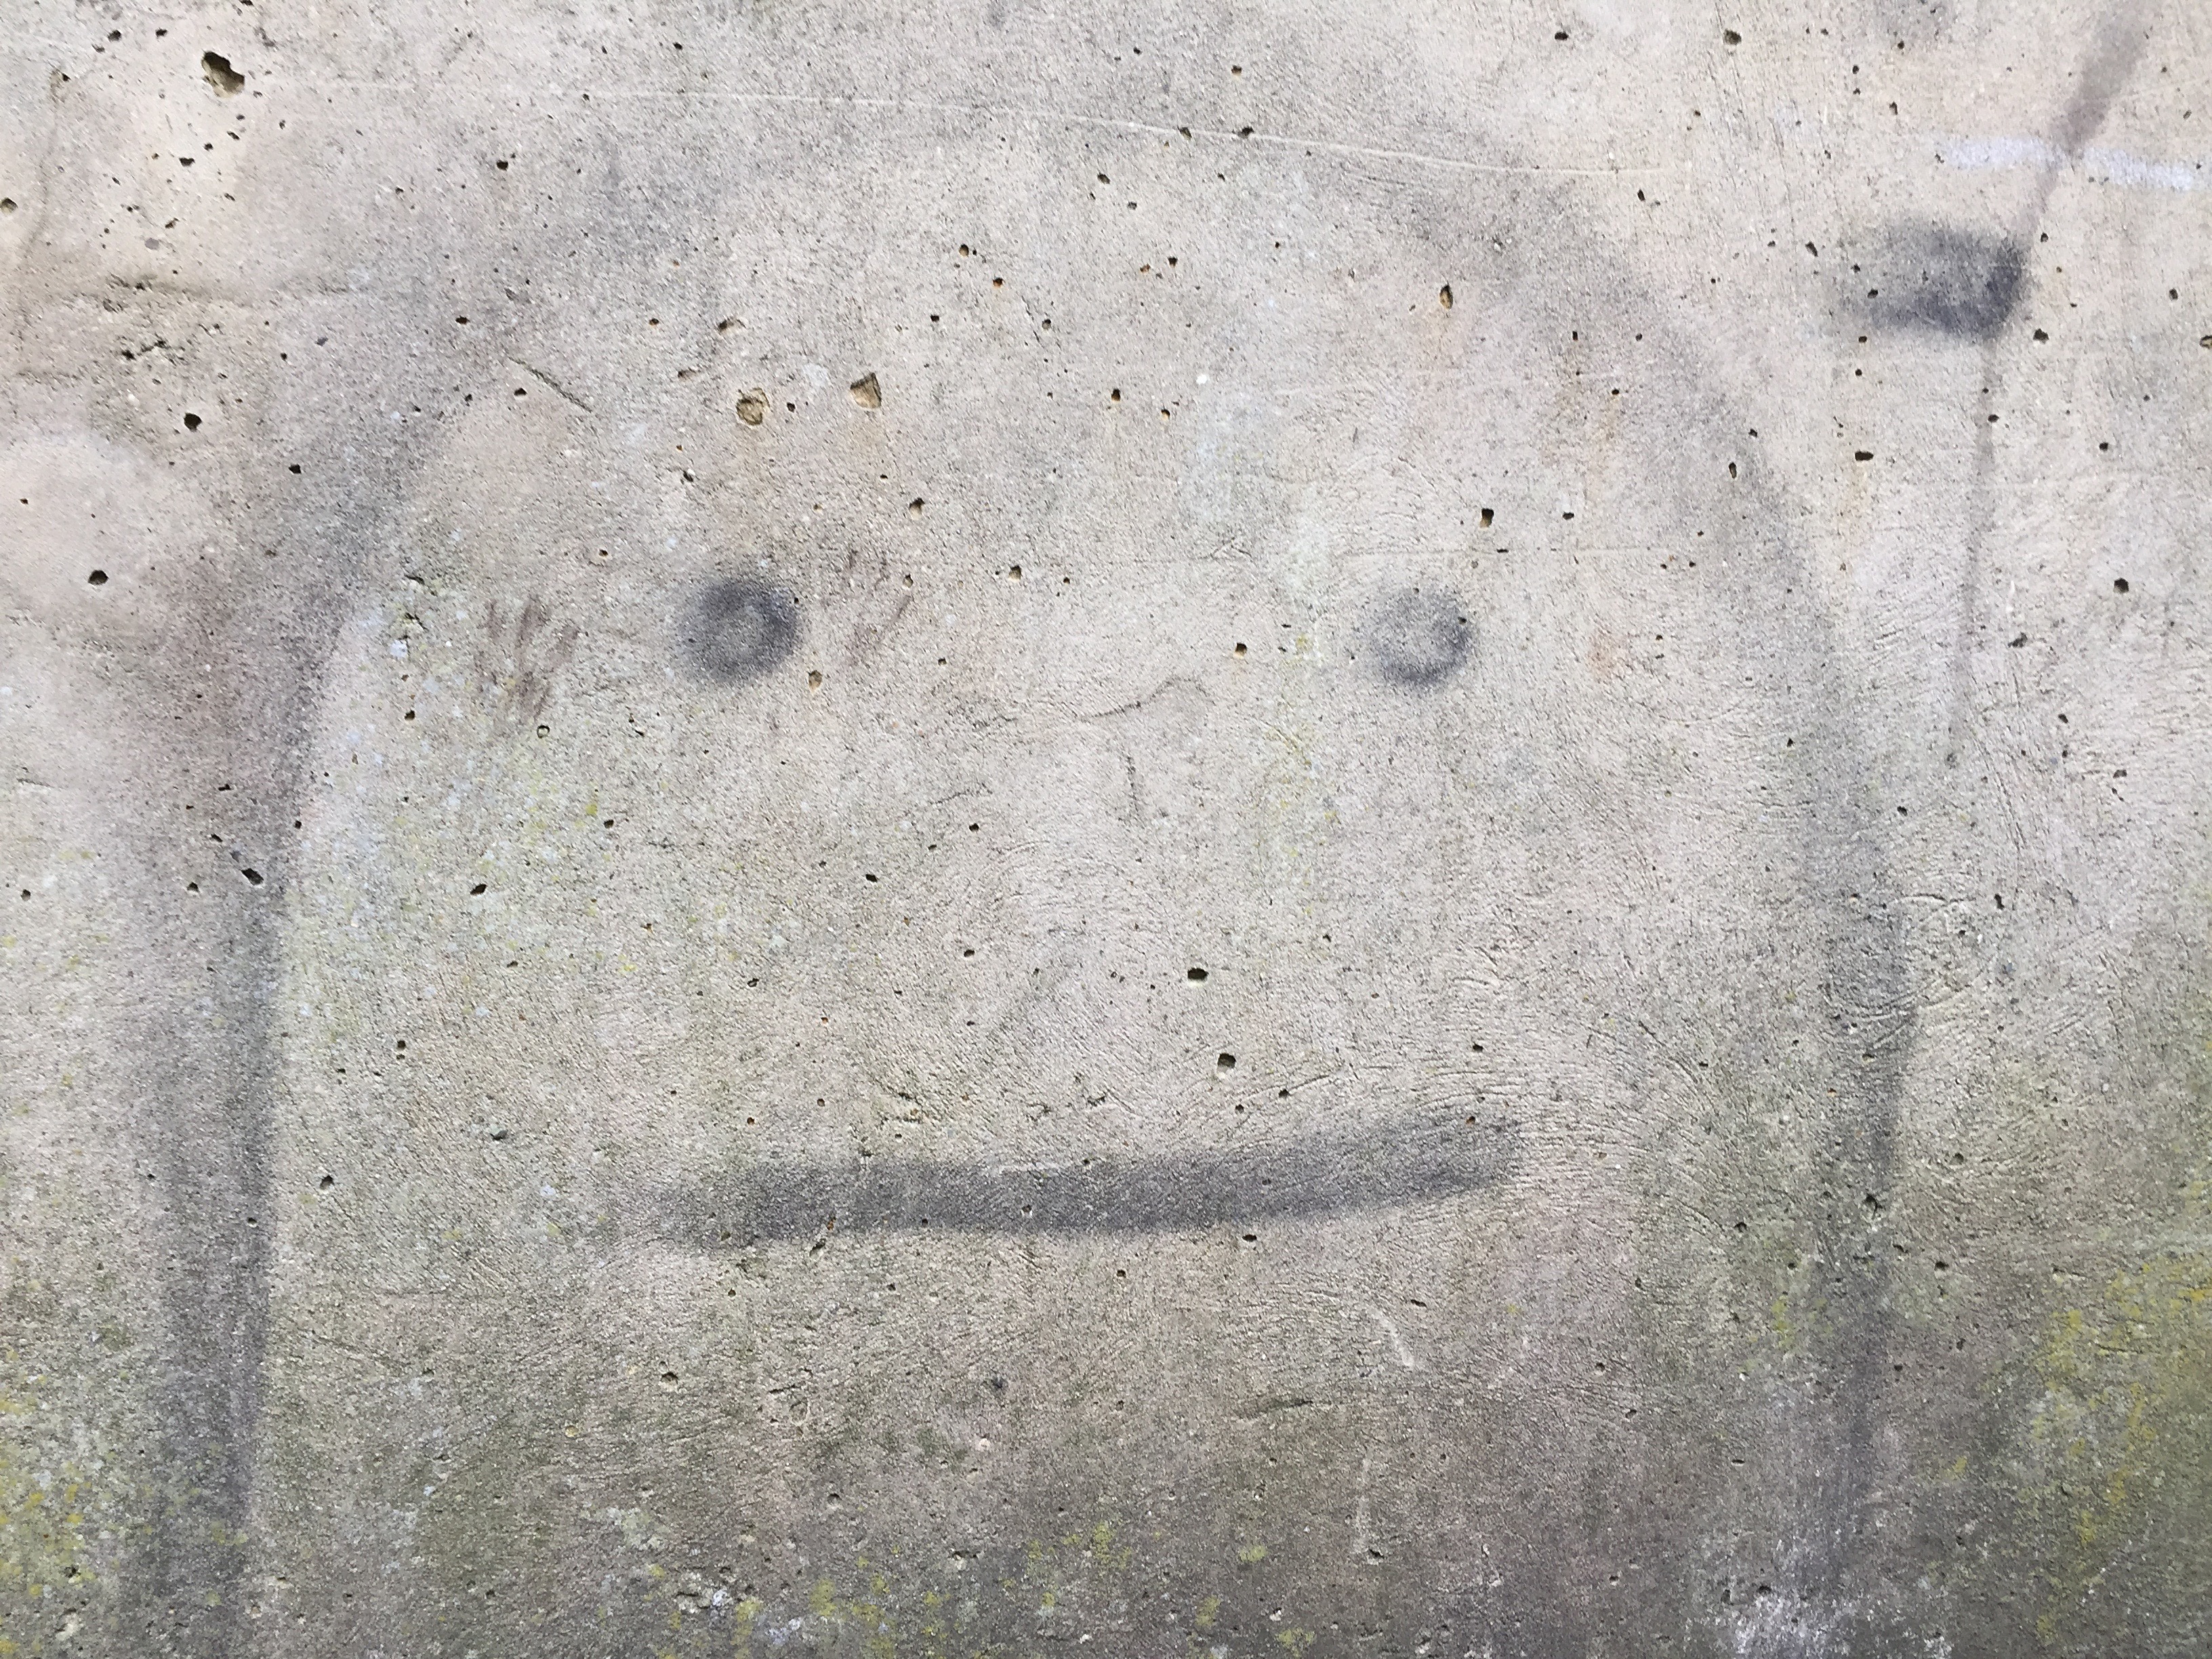
rock, texture, floor, wall, asphalt, green, material, road surface